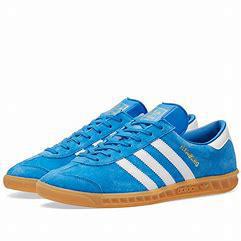
Brand: Adidas
Model: Hamburg